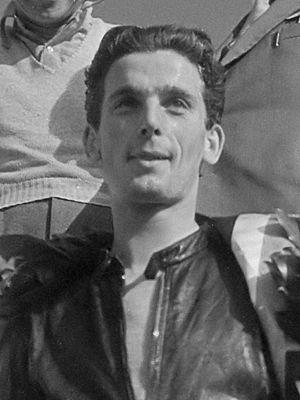
Umberto Masetti, né le 4 mai 1922 et mort le 28 mai 2006, est un pilote vitesse moto italien.